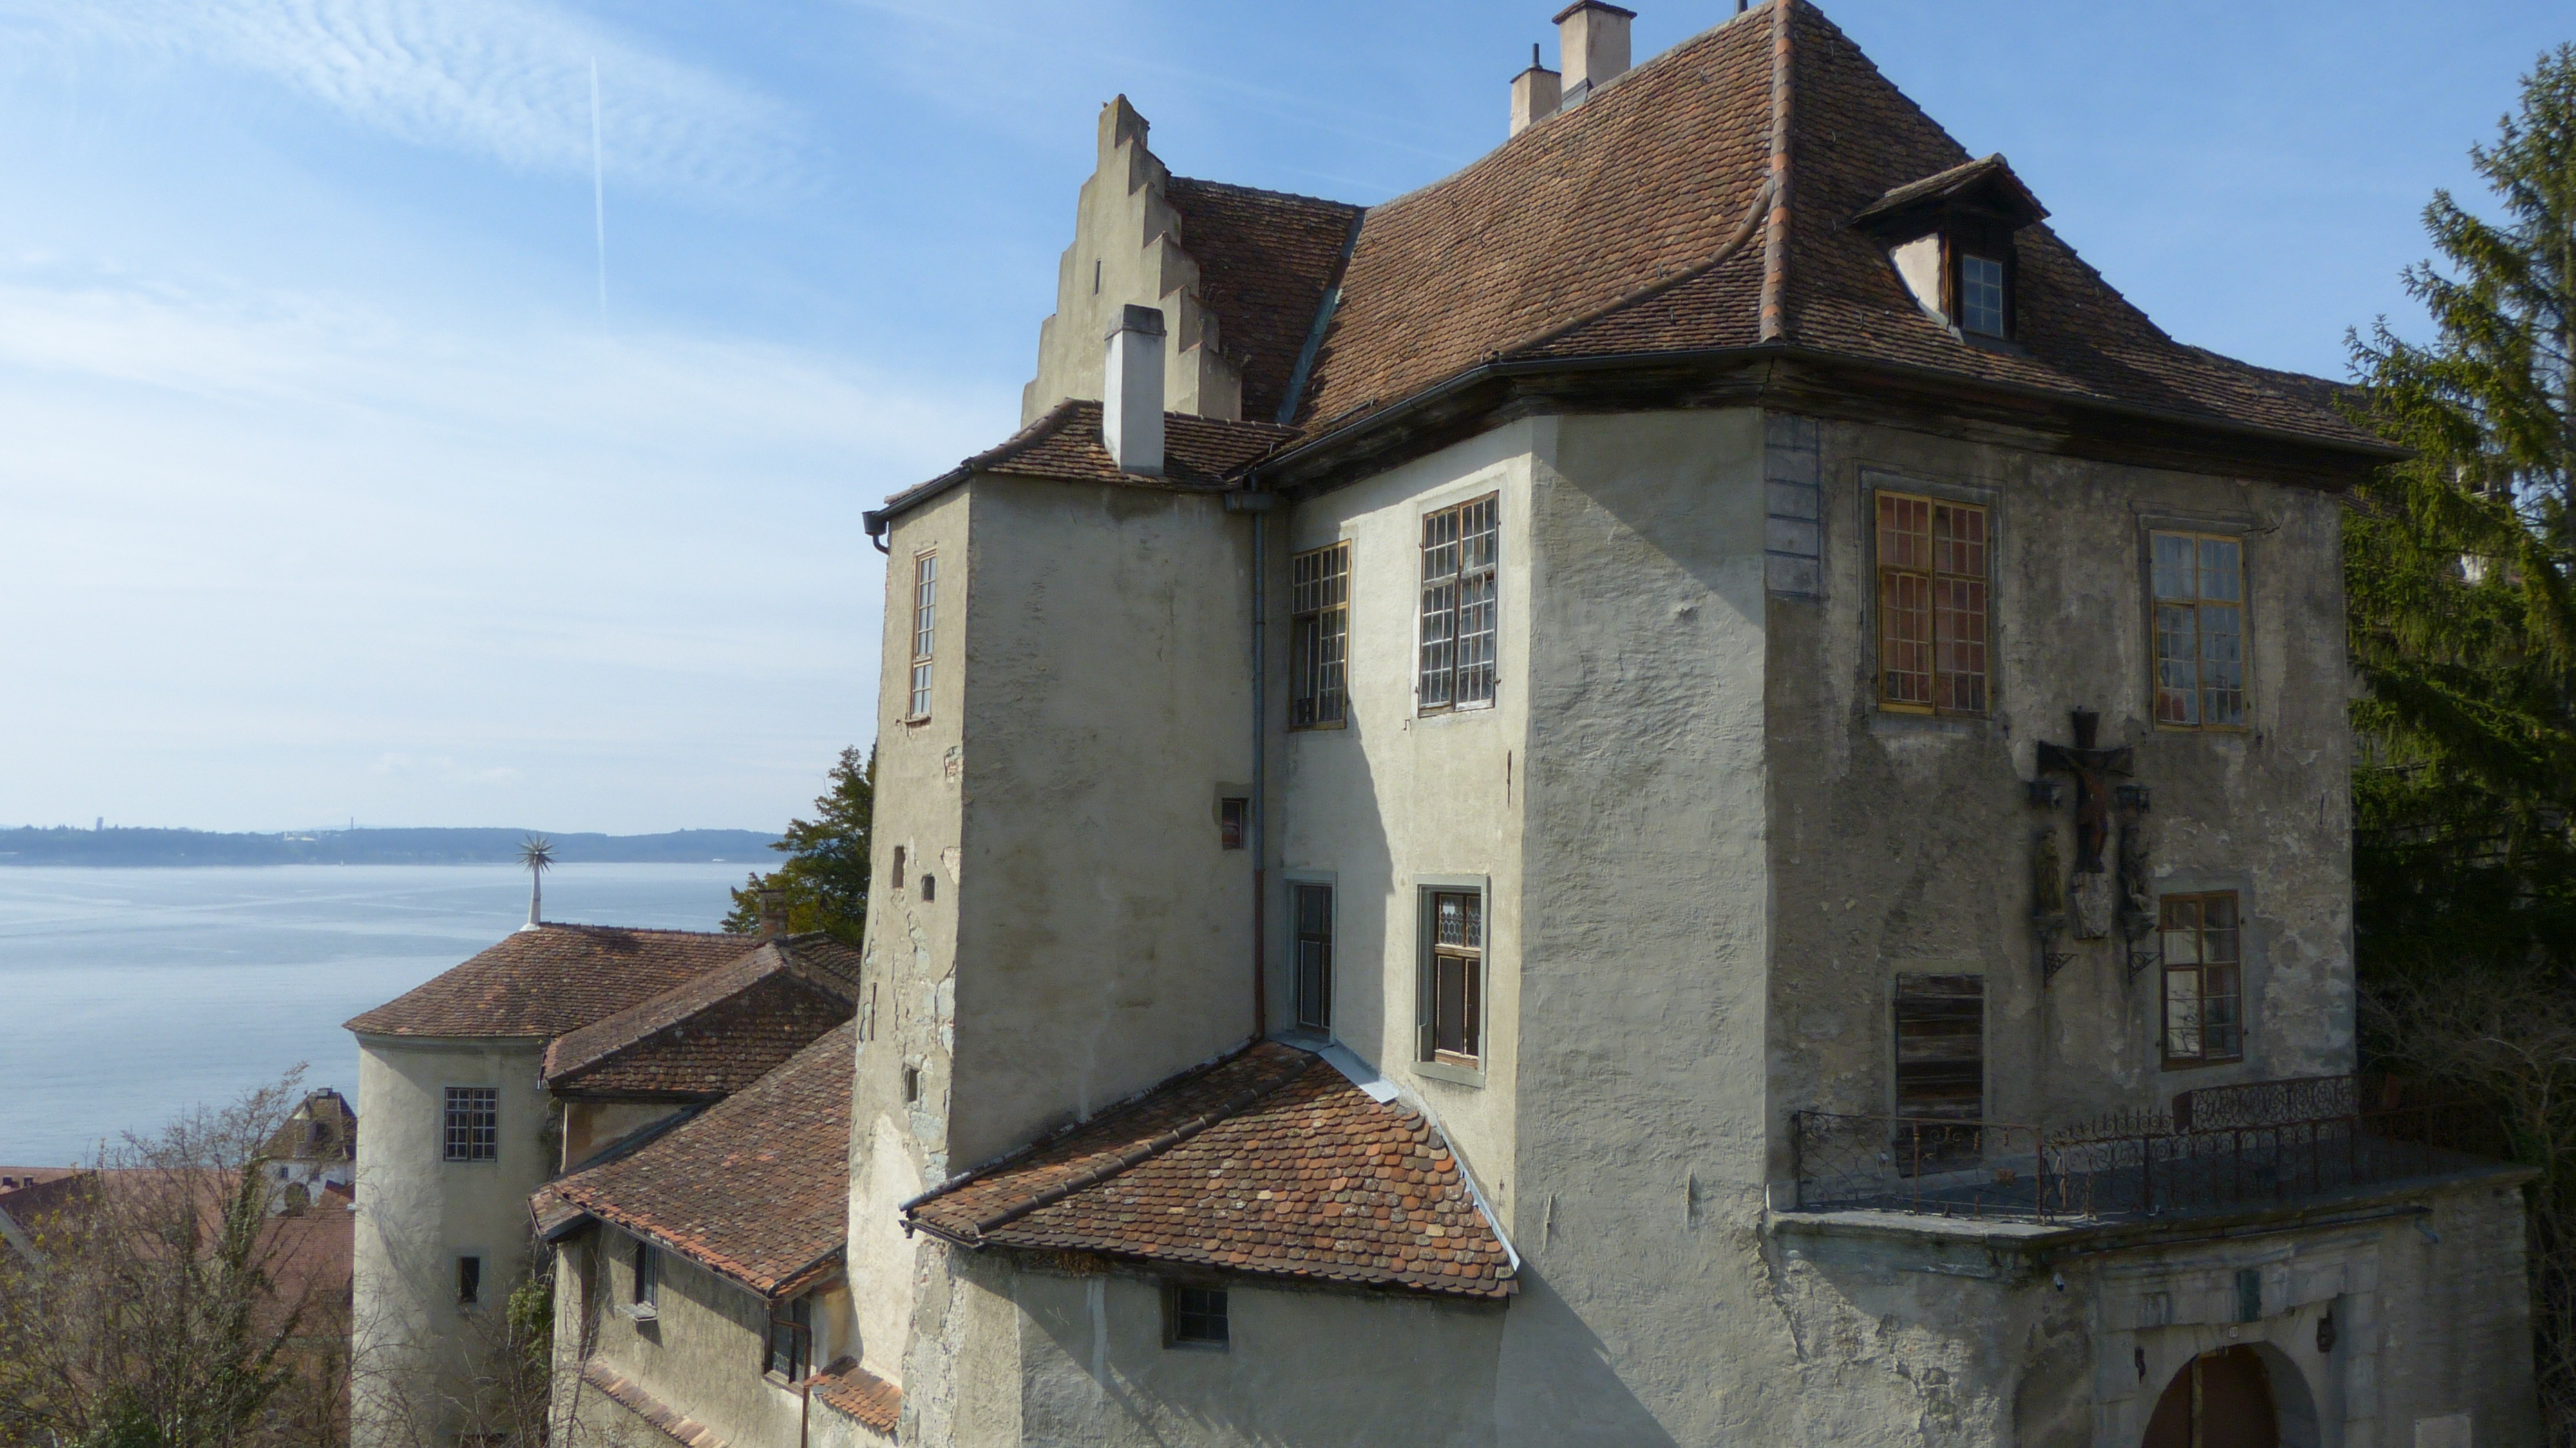
architecture, villa, house, town, building, chateau, village, tower, cottage, castle, property, church, chapel, place of worship, fortress, monastery, estate, meersburg, lake constance, fachwerkhaus, truss, spanish missions in california, burg meersburg